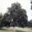
Label: oak_tree